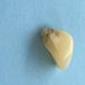
Maize quality: Good